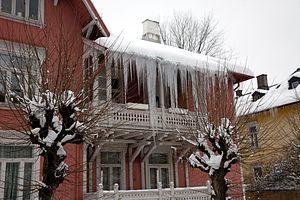
Une stalactite est un type de formation suspendu au plafond des grottes, souterrains, sources chaudes, ou des constructions humaines telles que maisons, ponts, mines, etc. N'importe quelle matière peut former des stalactites à condition qu'elle puisse être soluble, ou se déposer sous forme de colloïde, ou être en suspension, ou être fondue. Les stalactites peuvent être faites de lave, minéraux, boue, tourbe, poix, geysérite, etc. Une stalactite n'est donc pas nécessairement un spéléothème, bien qu'avec les pagothèmes, les spéléothèmes soient les formes les plus fréquentes de stalactite en raison du grand nombre de grottes calcaires. Lorsque les concrétions se forment en dehors des grottes, à la surface de structures en béton ou à base de mortier construites par l'homme, on parle parfois aussi en anglais de calthémite. L'origine de ce néologisme anglo-saxon rarement utilisé provient du latin calx "chaux" et du grec théma, "dépôt". Il désigne le plus souvent un dépôt cristallin de CaCO₃ formé par la dissolution de la portlandite suivi de sa précipitation sous forme de carbonate de calcium au contact du CO₂ atmosphérique.